USS Lenape

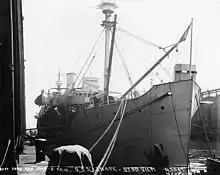
A starboard view of USS "Lenape" (ID-2700) at the New York Navy Yard on 20 August 1918.

Embarking a contingent of troops that included the 122nd Machine Gun Battalion of the 33rd Infantry Division, "Lenape" sailed at 18:30 on 10 May, accompanied by American transports , , , , and , the British steamer "Kursk", and the Italian . The group rendezvoused with a similar group that left New York the same day, consisting of , , , British troopship , and Italian steamers and . American cruiser served as escort for the assembled ships, which were the 35th U.S. convoy of the war. On 20 May, the convoy sighted and fired on a "submarine" that turned out to be a bucket; the next day escort "Frederick" left the convoy after being relieved by nine destroyers. Three days later the convoy sighted land at 06:30 and anchored at Brest that afternoon. "Lenape" sailed for Newport News and arrived there safely on 6 June with "Pastores" and "Princess Matoika". Fate, however, was not as kind to former convoy mates "President Lincoln" and "Dwinsk". On their return journeys they were sunk by German submarines "U-90" and "U-151", respectively.